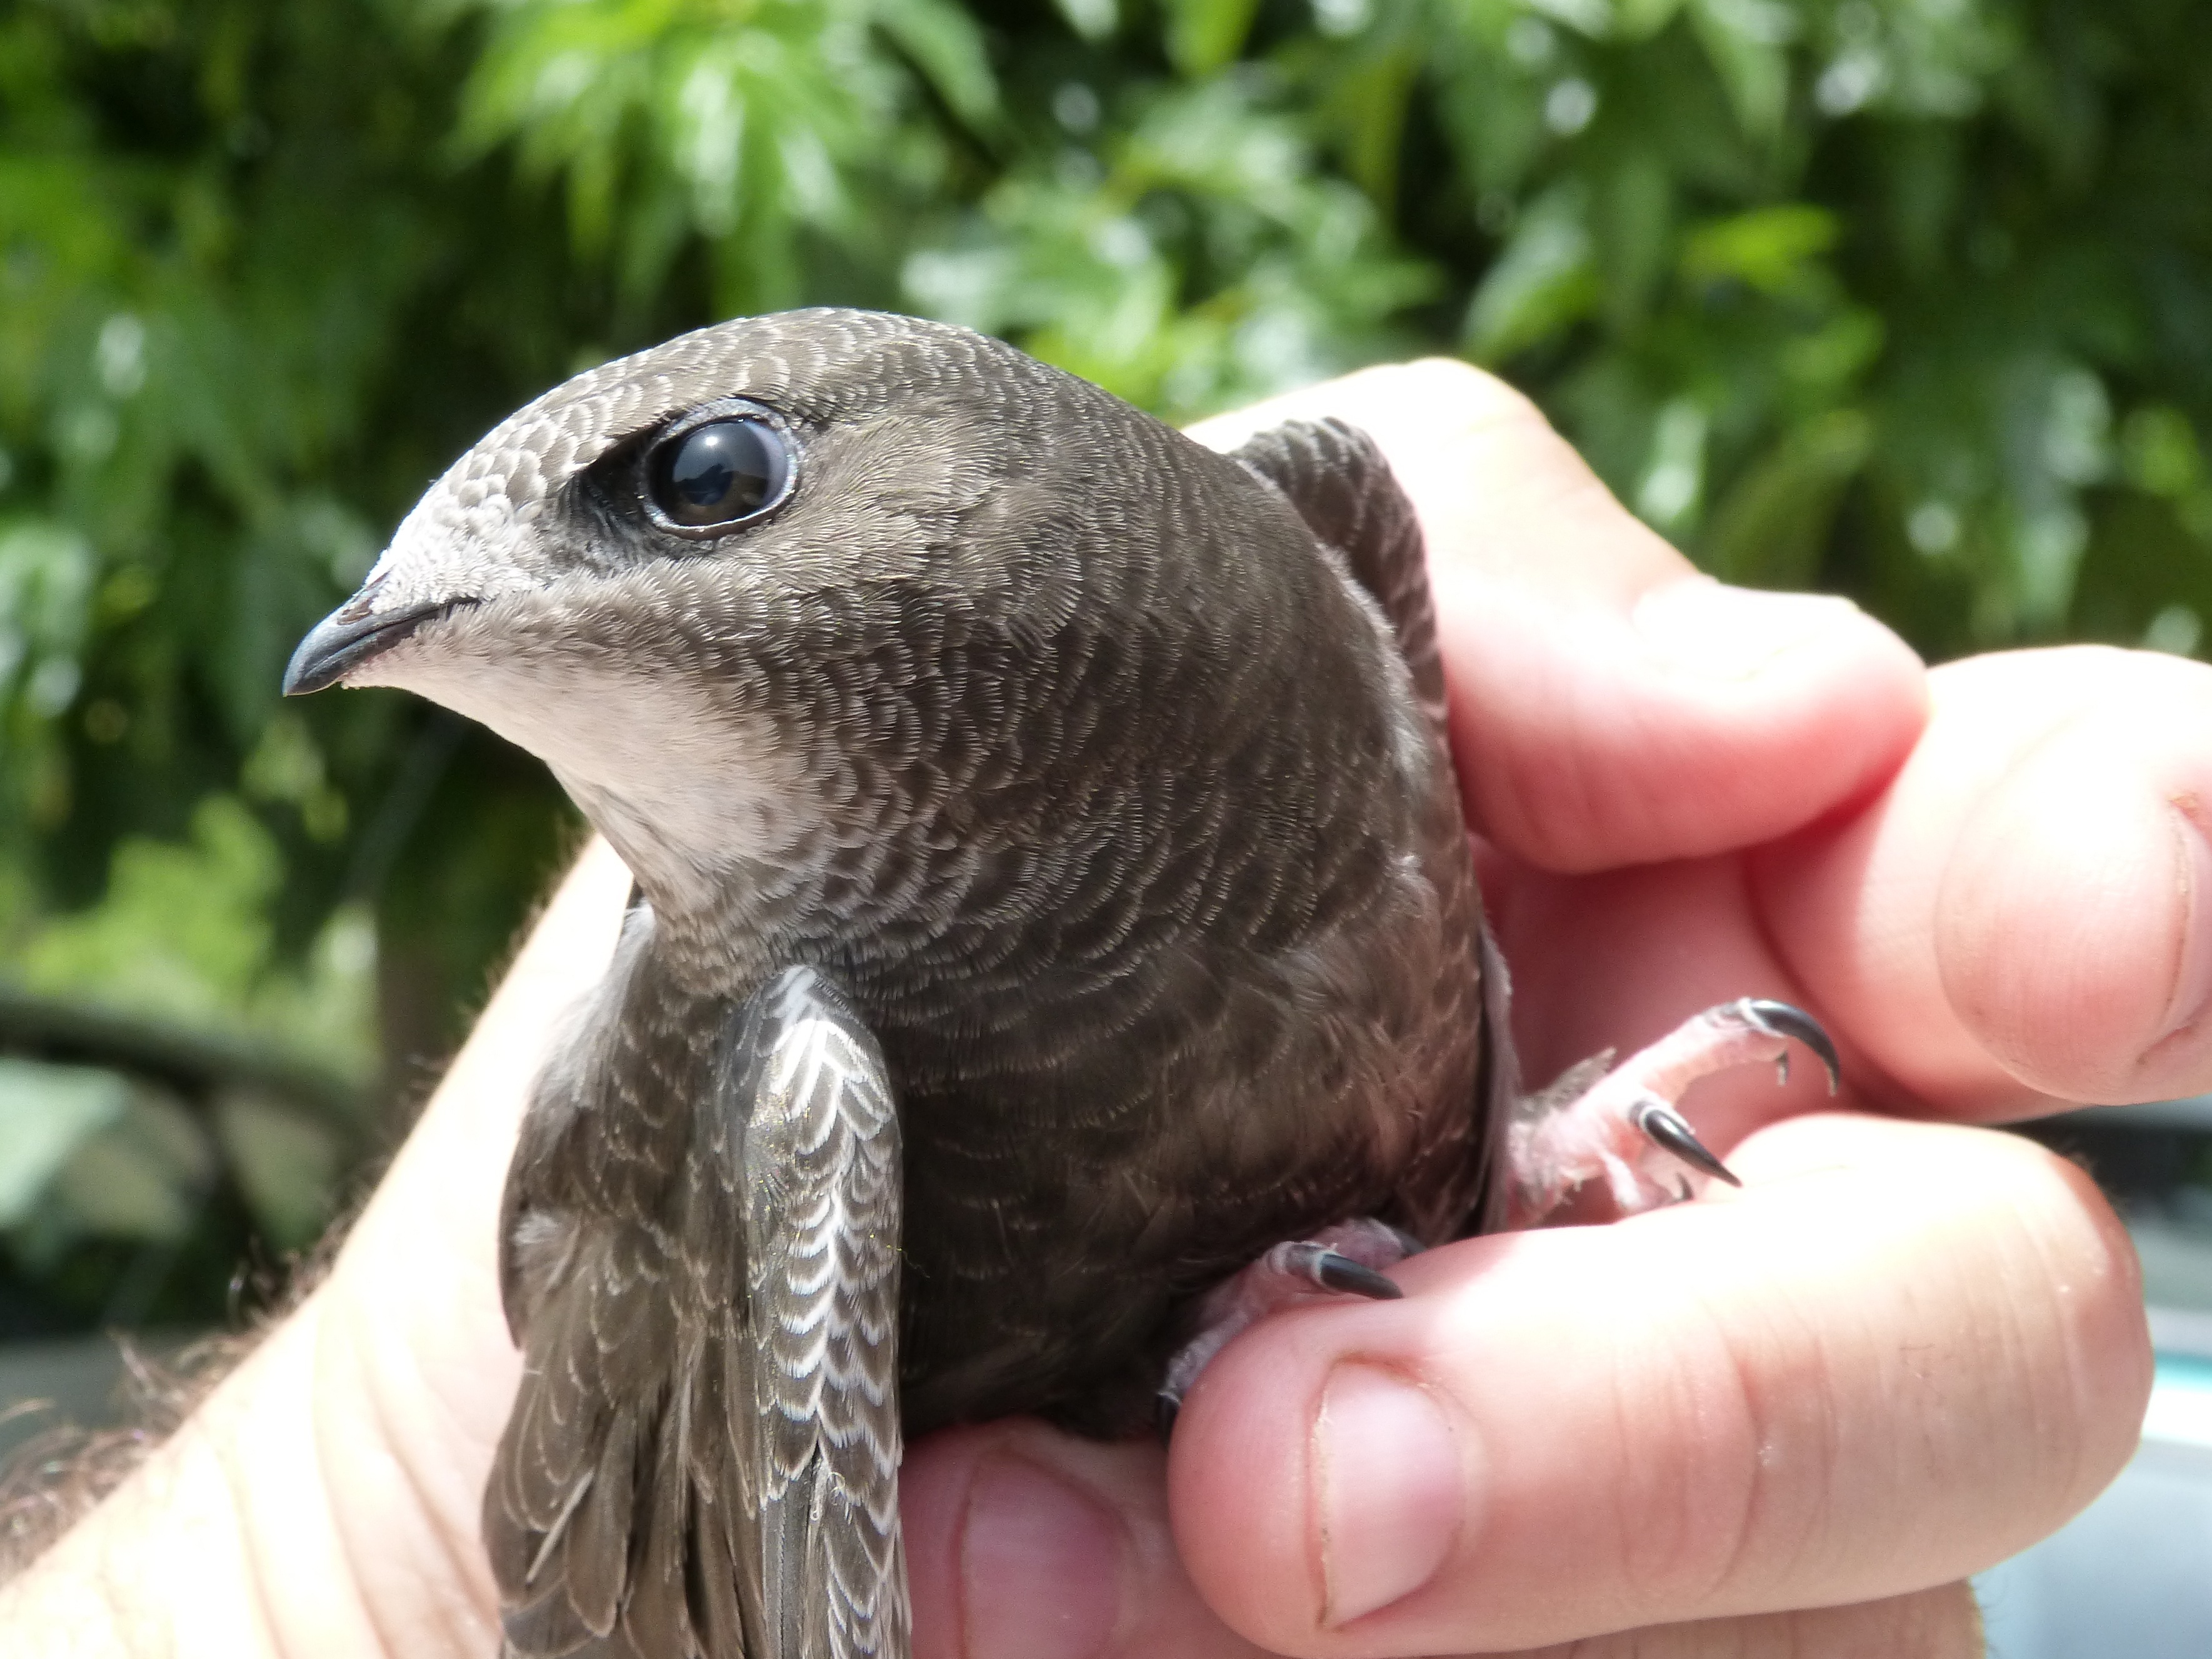
hand, bird, wildlife, beak, fauna, close up, vertebrate, protection, chick, breeding, apus apus, swift, falciot, falzilla, perching bird